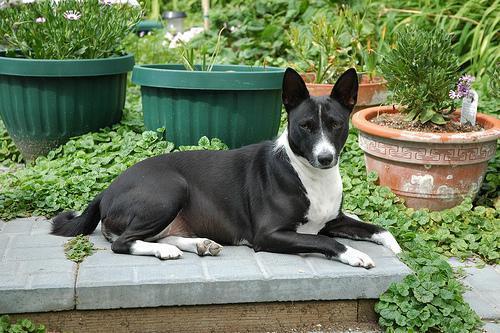
basenji